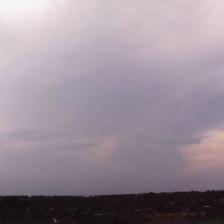
Cloud type: Stratus